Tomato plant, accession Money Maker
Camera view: tilt-top (135 deg); turntable rotation: 150 degrees
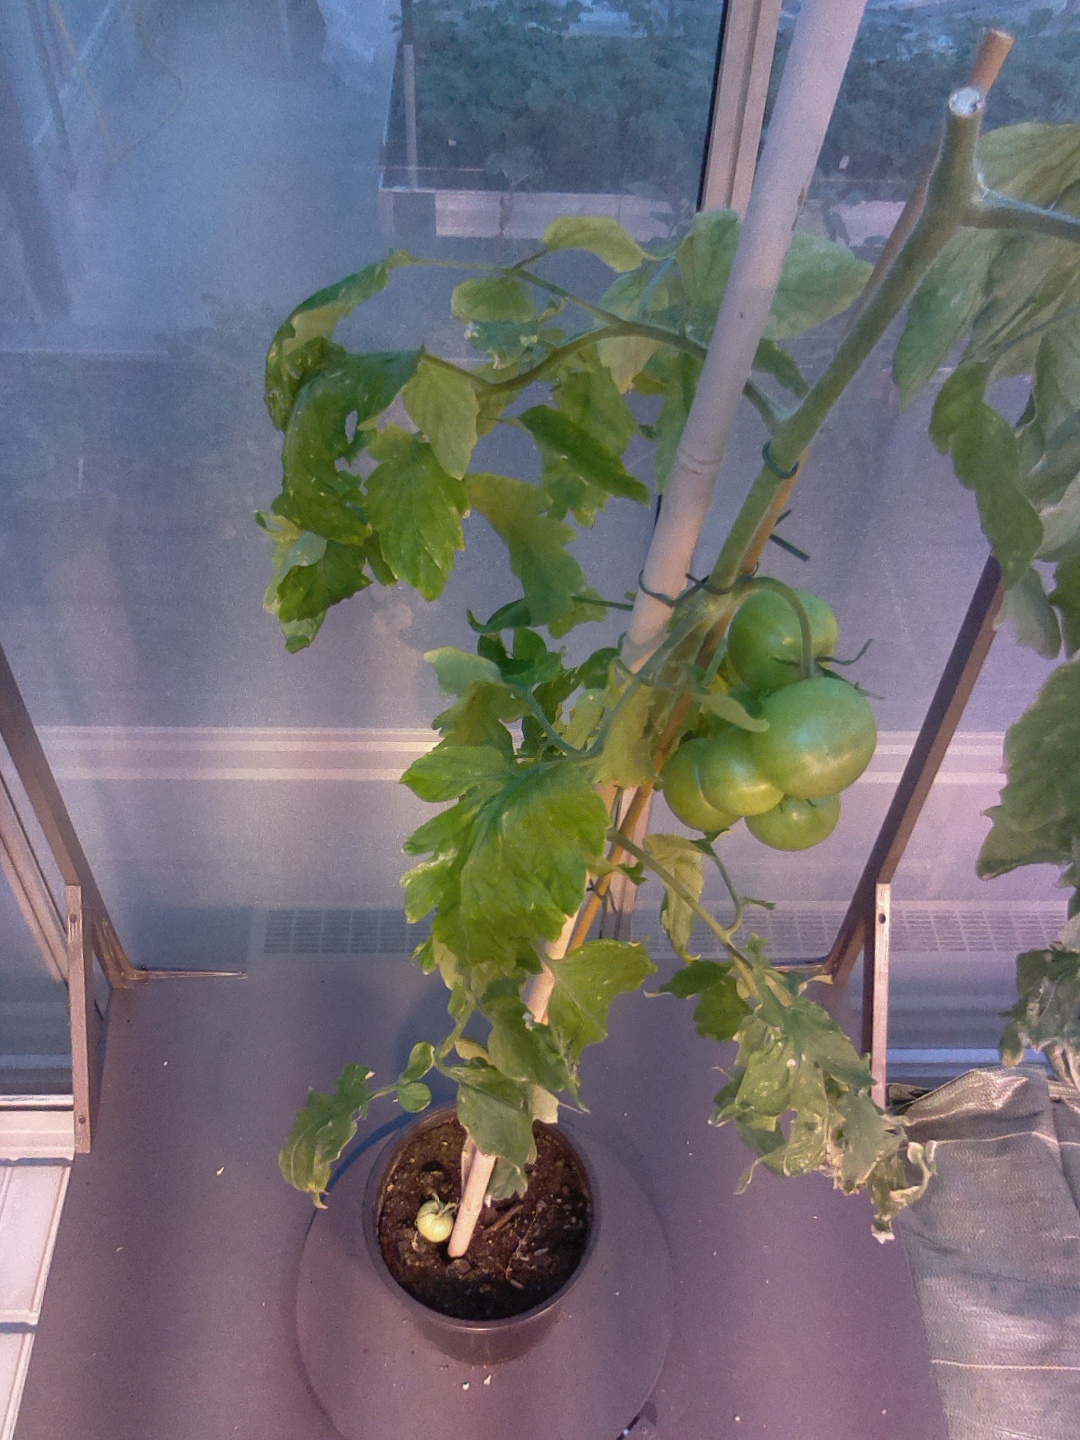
BBCH growth stage 79: 90% -100% of final fruit size